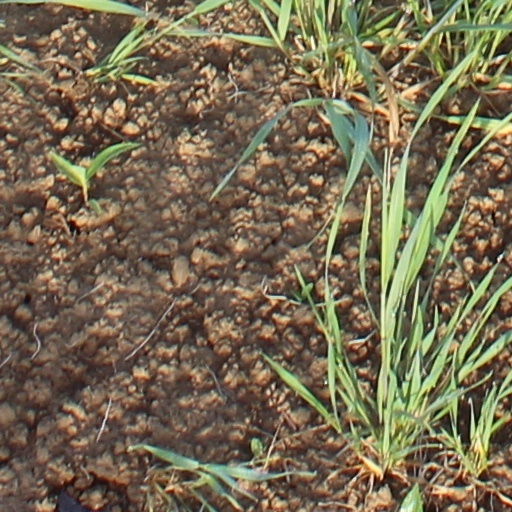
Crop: wheat